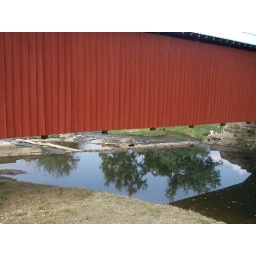
The trees are reflecting in the water at the top of the dam for Big Raccoon Creek.